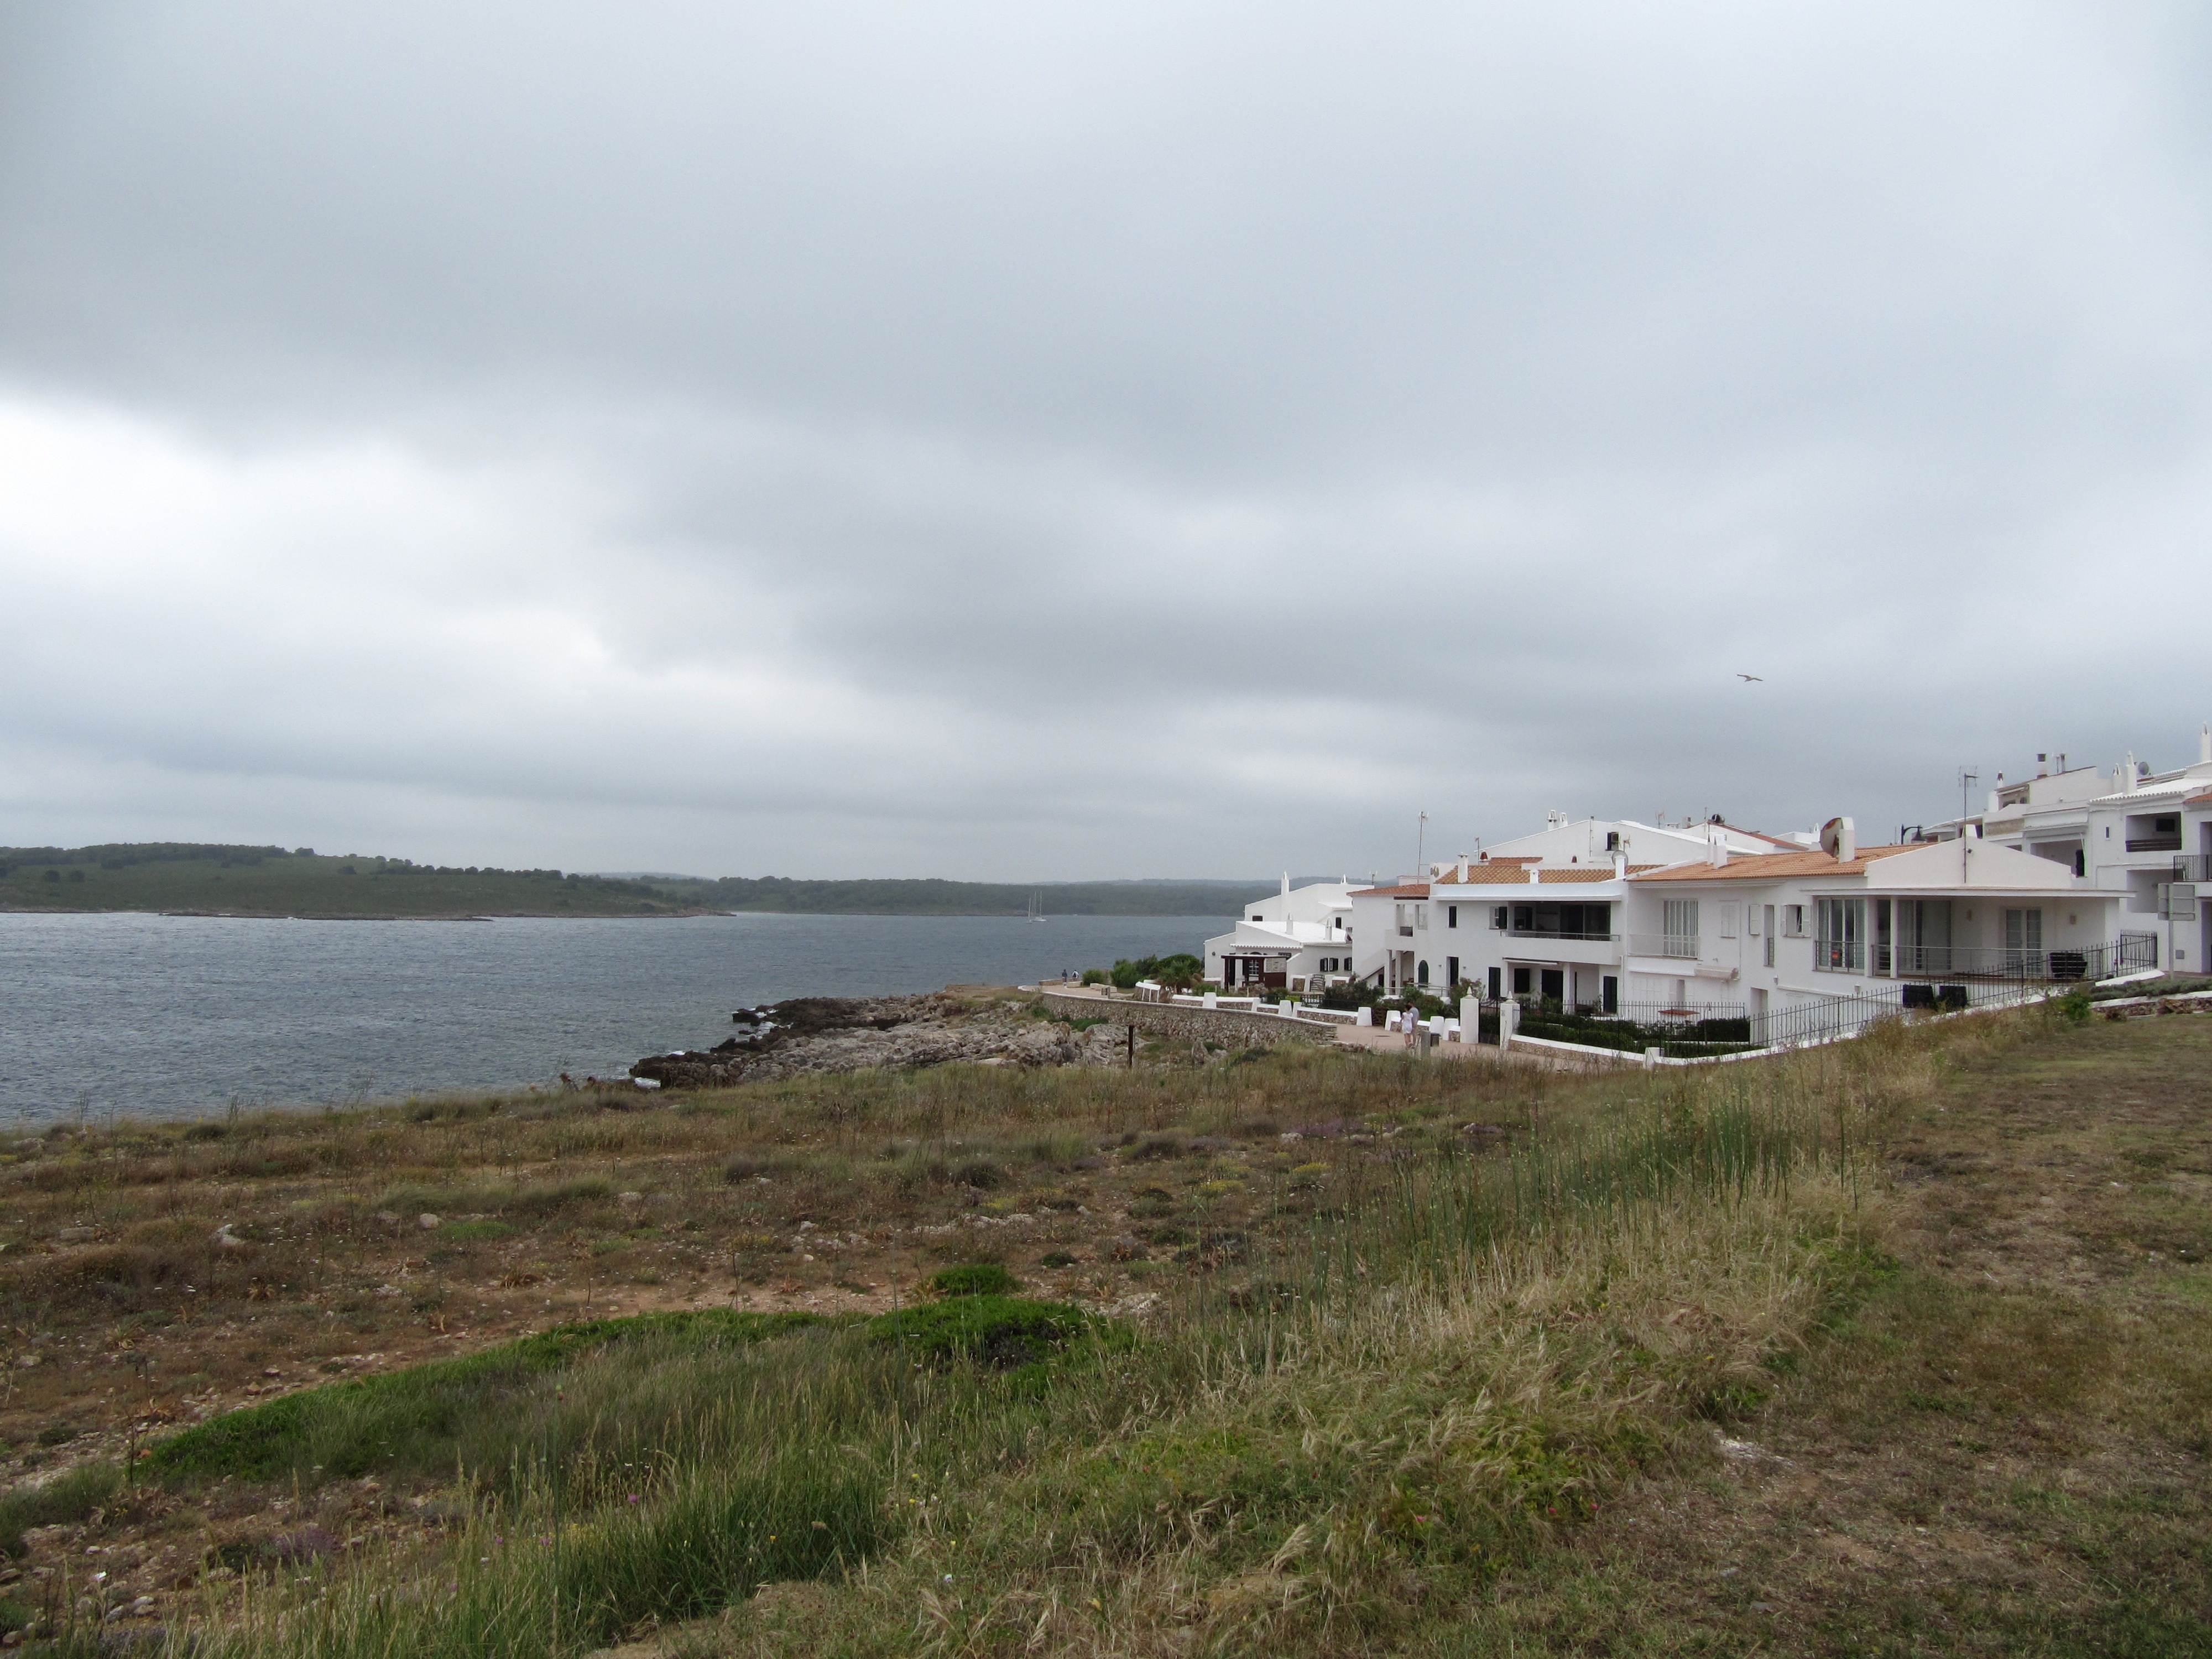
beach, sea, coast, water, ocean, sky, shore, lake, river, seaside, vehicle, bay, terrain, body of water, greece, the field